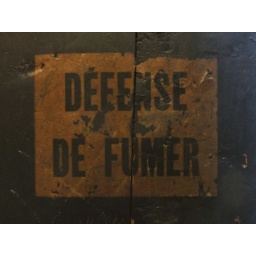
Rather nice old no-smoking sign, halfway up a wooden tower in the cathedral in Geneva